Rebecca Isaacs

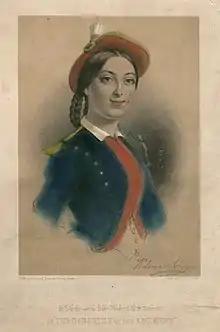
Rebecca Isaacs as Marie in "The Daughter of the Regiment"

Rebecca Isaacs (26 June 1828–21 April 1877) was an operatic soprano of the mid-19th century who was the Directress of Operas at the Strand Theatre and who created the role of Leila in "Satanella" at the Royal Opera House in 1858.